Matthew Centrowitz Jr.

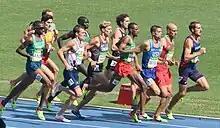
Centrowitz (third from right) in a semi-final of the 1500 m at the 2016 Olympics in Rio de Janeiro, Brazil.

During the 2013 indoor season, his first race was at the Seattle UW Indoor Preview, where he won the 800m. He was second at the Millrose Games Wanamaker Mile. He was first at the New Balance Indoor Grand Prix mile. At the USATF Indoor Championships, he was fourth in the 800m and 8th in the mile. To kick off his outdoor season, he took part in the Penn Relays USA vs. The World, where his team took fourth in the DMR with a time of 9:19.33. He was sixth at the Oxy High Performance meet in the 1500m. He was tenth in the Prefontaine Classic Bowerman Mile, setting a personal best of 3:51.79. He won the USATF Outdoor 1500m championship for the second time, which qualified him for the IAAF World Championships in Moscow. He won the silver medal in Moscow with a time of 3:36.78.